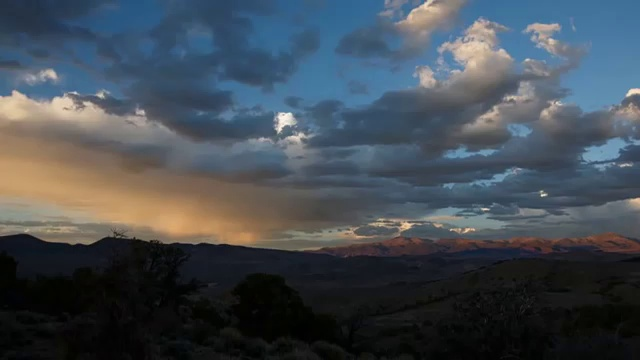
Fire: no
Smoke: no